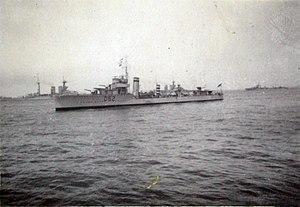
La classe V et W est un amalgame de six classes différentes construites pour la Royal Navy dans le cadre du programme d’urgence de la guerre pendant la Première Guerre mondiale. Commandées à 107 exemplaires, seulement 67 seront mis en service, la capitulation allemande entraînant l’annulation de la construction de quarante unités.